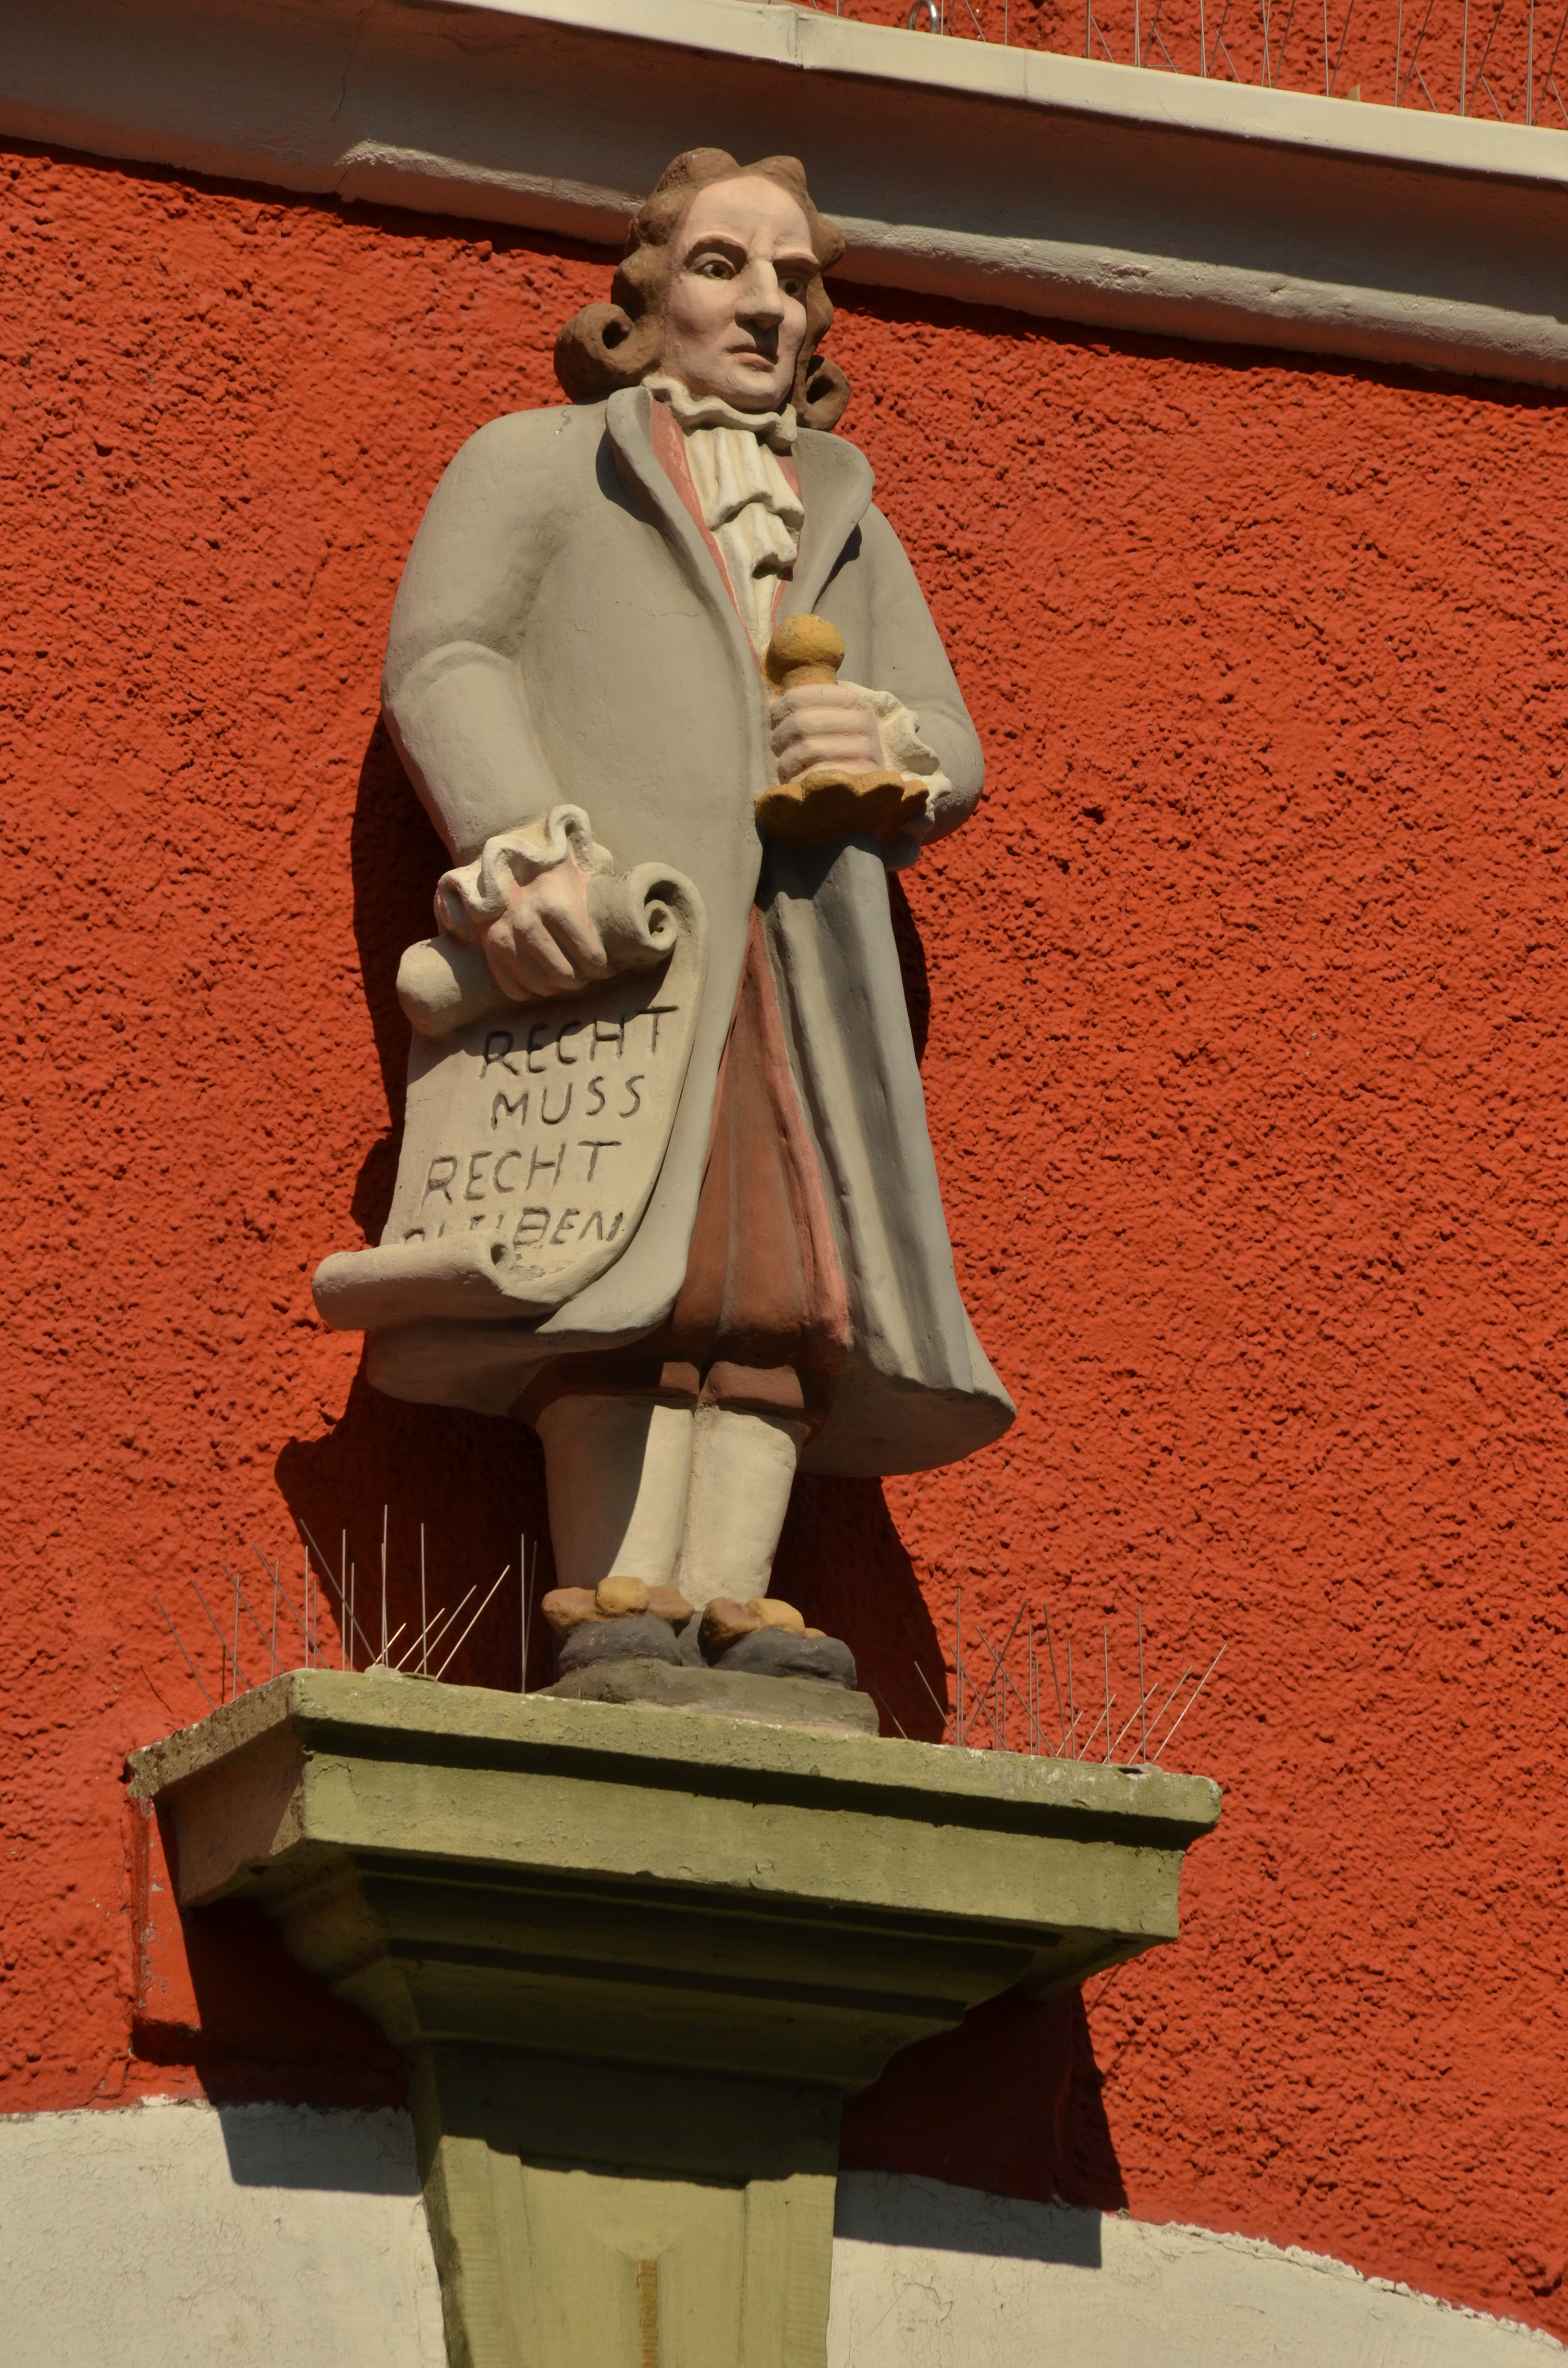
monument, statue, red, color, sculpture, art, temple, germany, history, image, right, soest, ancient history, human positions